Pøbel

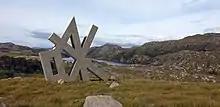
An illustration of what could become Pøbel's latest addition to his Mute concept.

Since then, his mute icon has appeared in various locations around the world, including Japan, India, Russia, Peru and Norway.